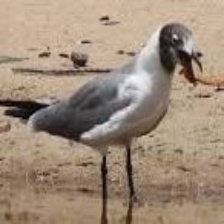
Species: LAUGHING GULL
Scientific name: LEUCOPHAEUS ATRICILLA